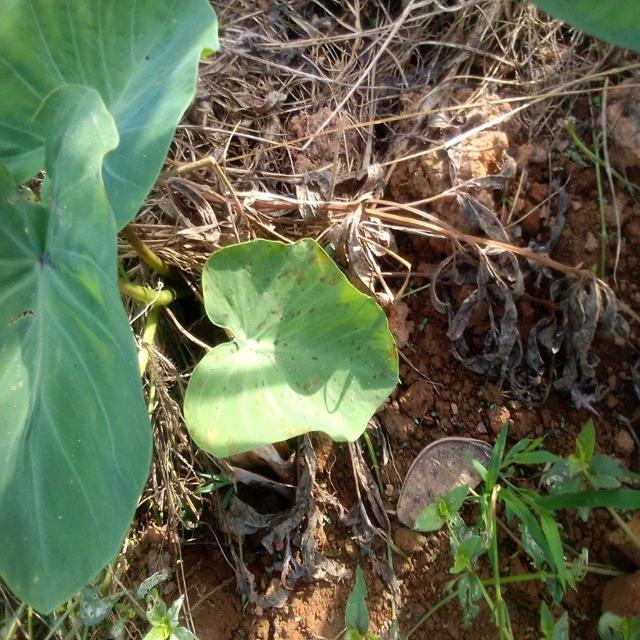
Label: Mid_Blight